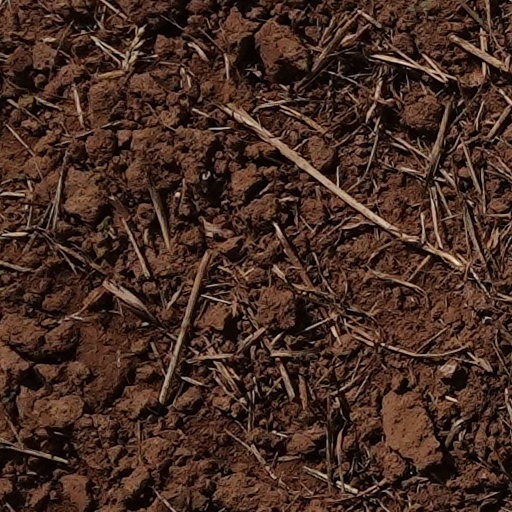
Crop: wheat